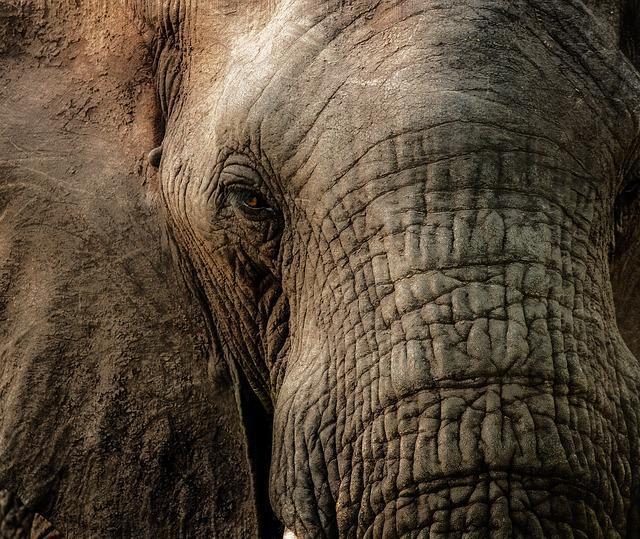
elephant